Adam Mickiewicz

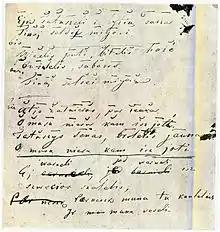
Three folk songs transcribed by Mickiewicz in Lithuanian

Mickiewicz welcomed the Crimean War of 1853–1856, which he hoped would lead to a new European order including a restored independent Poland. His last composition, a Latin ode "Ad Napolionem III Caesarem Augustum Ode in Bomersundum captum", honored Napoleon III and celebrated the British-French victory over Russia at the Battle of Bomarsund in Åland in August 1854. Polish émigrés associated with the Hôtel Lambert persuaded him to become active again in politics. Soon after the Crimean War broke out (October 1853), the French government entrusted him with a diplomatic mission. He left Paris on 11 September 1855, arriving in Constantinople, in the Ottoman Empire, on 22 September. There, working with Michał Czajkowski (Sadyk Pasha), he began organizing Polish forces to fight under Ottoman command against Russia. With his friend Armand Lévy he also set about organizing a Jewish legion. He returned ill from a trip to a military camp to his apartment on Yenişehir Street in the Pera (now Beyoğlu) district of Constantinople and died on 26 November 1855. Though Tadeusz Boy-Żeleński and others have speculated that political enemies might have poisoned Mickiewicz, there is no proof of this, and he probably contracted cholera, which claimed other lives there at the time.